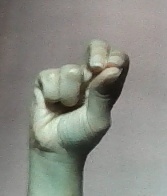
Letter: gaaf